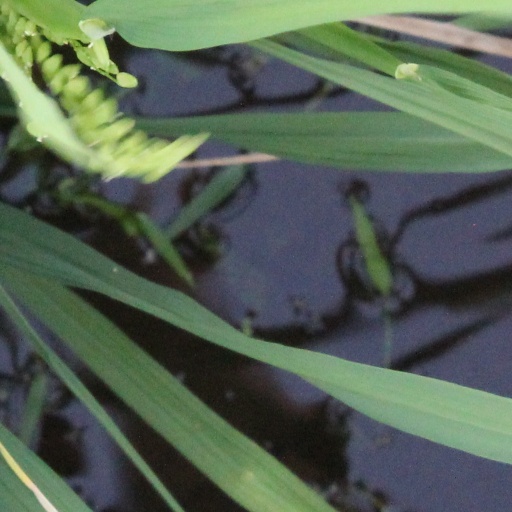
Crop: rice